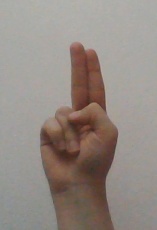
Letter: taa